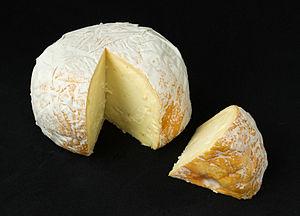
Red Hawk est un fromage au lait de vache à pâte molle à croûte lavée fabriqué en Californie par l'entreprise Cowgirl Creamery. Il a été créé en 2001.